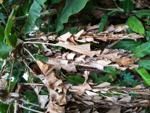
Label: xamthomonas